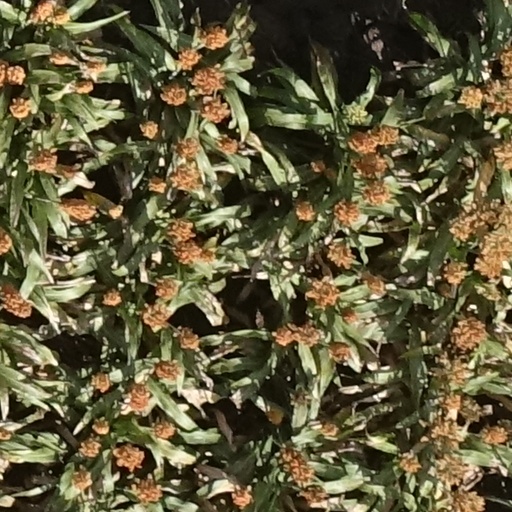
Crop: sorghum